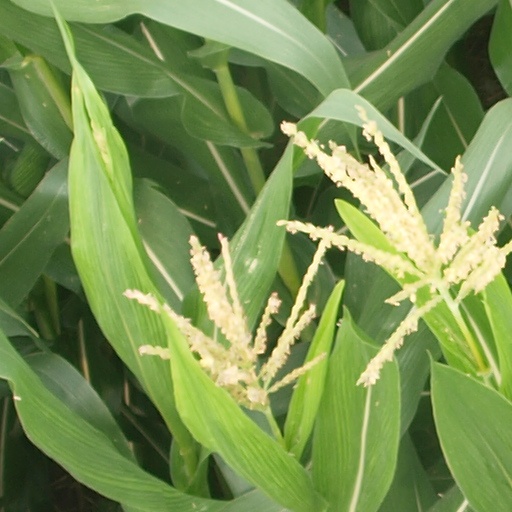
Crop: maize; corn